Adventure Time (short film)

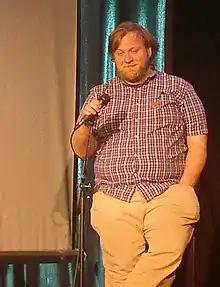
The short was created by Pendleton Ward.

"Adventure Time" was created by Pendleton Ward. The short's style was influenced by his time at California Institute of the Arts (CalArts). "Adventure Time" was Ward's first job in animation after he graduated from CalArts. Ward had been contacted by Eric Homan, the vice president of Development at Frederator Studios, after Homan saw one of Wards films at a CalArts animation screening called "The Producer's Show". Homan told Ward that he should consider pitching an idea to Frederator. Ward spent around two weeks storyboarding the outline for "Adventure Time", a process that he later called "exciting" because he was "jumping into it not knowing whether [he] would sink or swim."